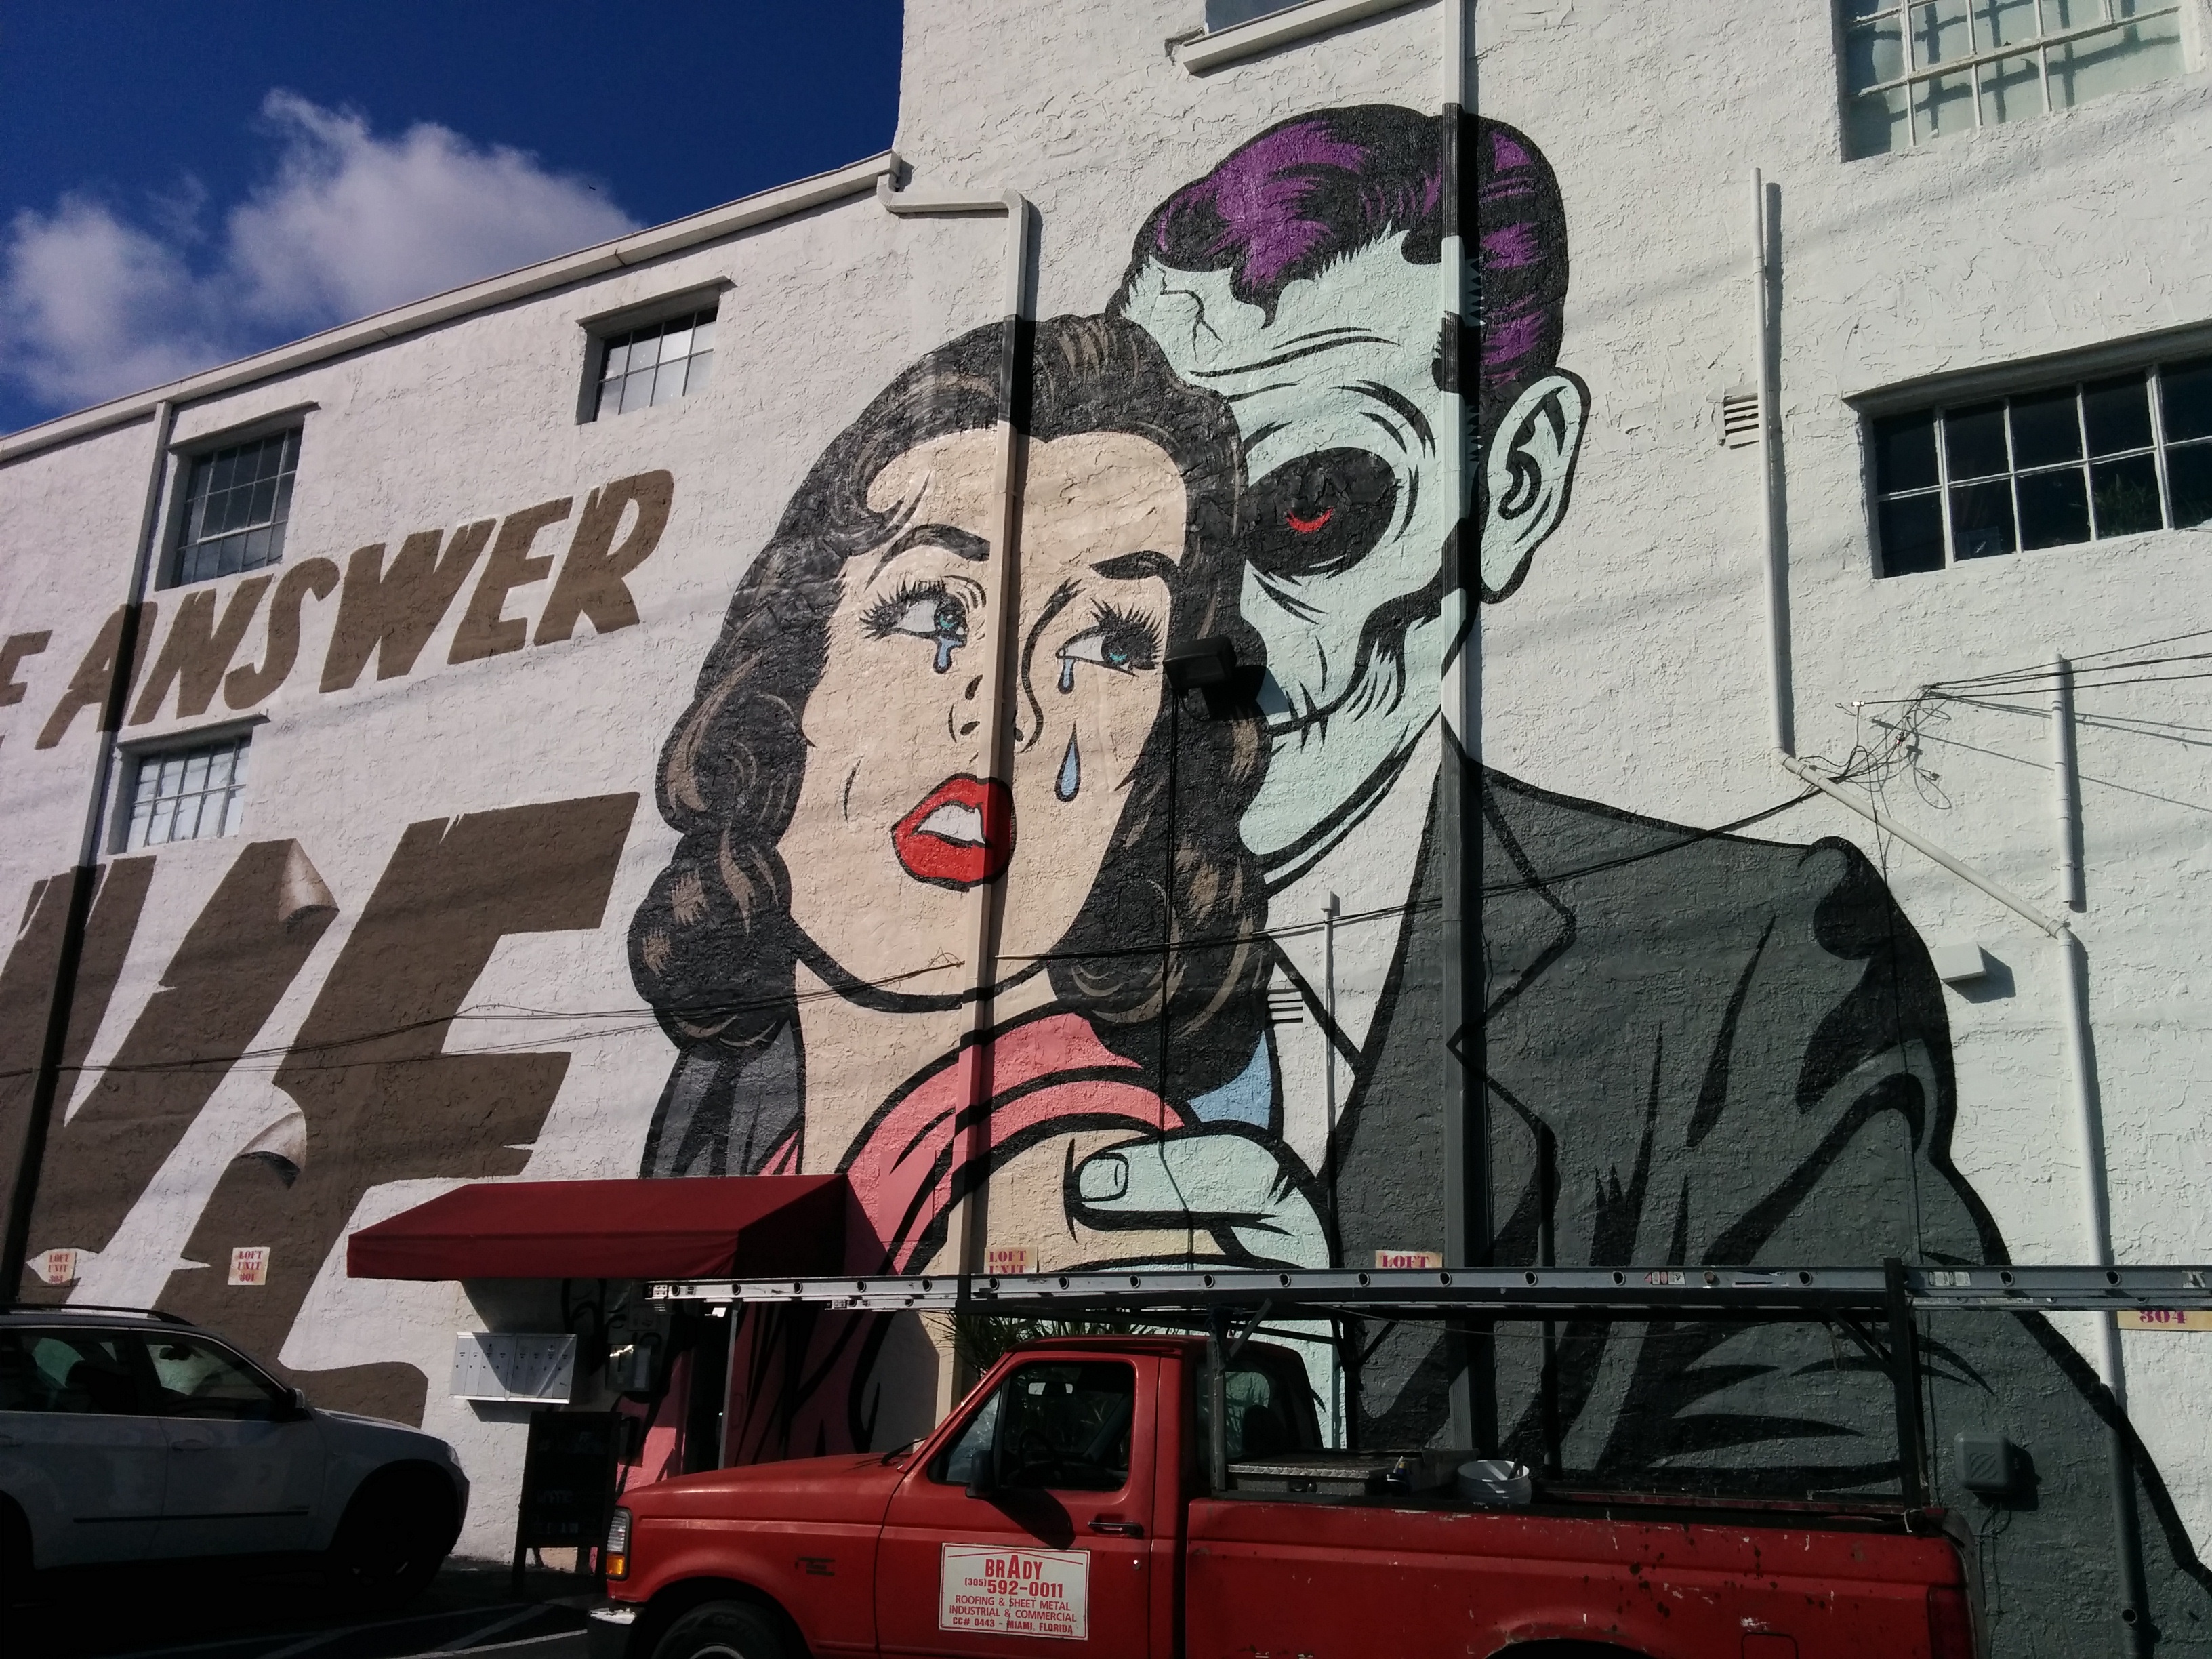
road, street, graffiti, street art, art, mural, urban area